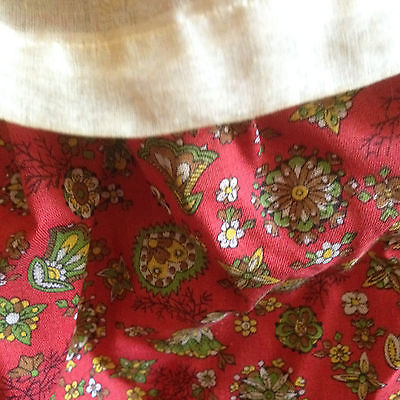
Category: toaster